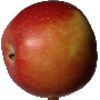
Label: Apple Braeburn 1